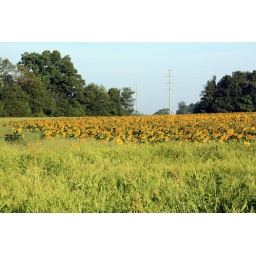
A field of sunflowers spotted along hwy 27 in Lincoln County, NC.